Saint Joseph University of Beirut

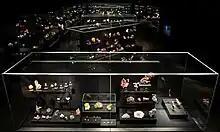
Inside USJ's Mim museum that houses more than 2000 rare minerals.

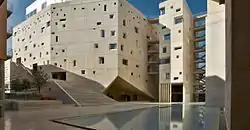
The Innovation and Sports Campus.

The three regional centers are located in Sidon (Southern Lebanon), Zahlé (Beqaa Valley), and Tripoli (Northern Lebanon).